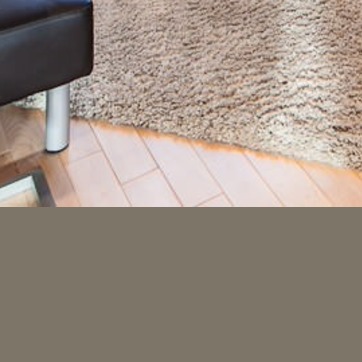
Material: wood